John Dear

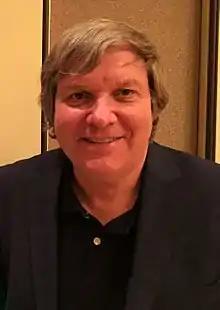
John Dear

John Dear (born August 13, 1959) is an American Catholic priest and peace activist. He has been arrested 85 times in acts of nonviolent civil disobedience against war, injustice, nuclear weapons.